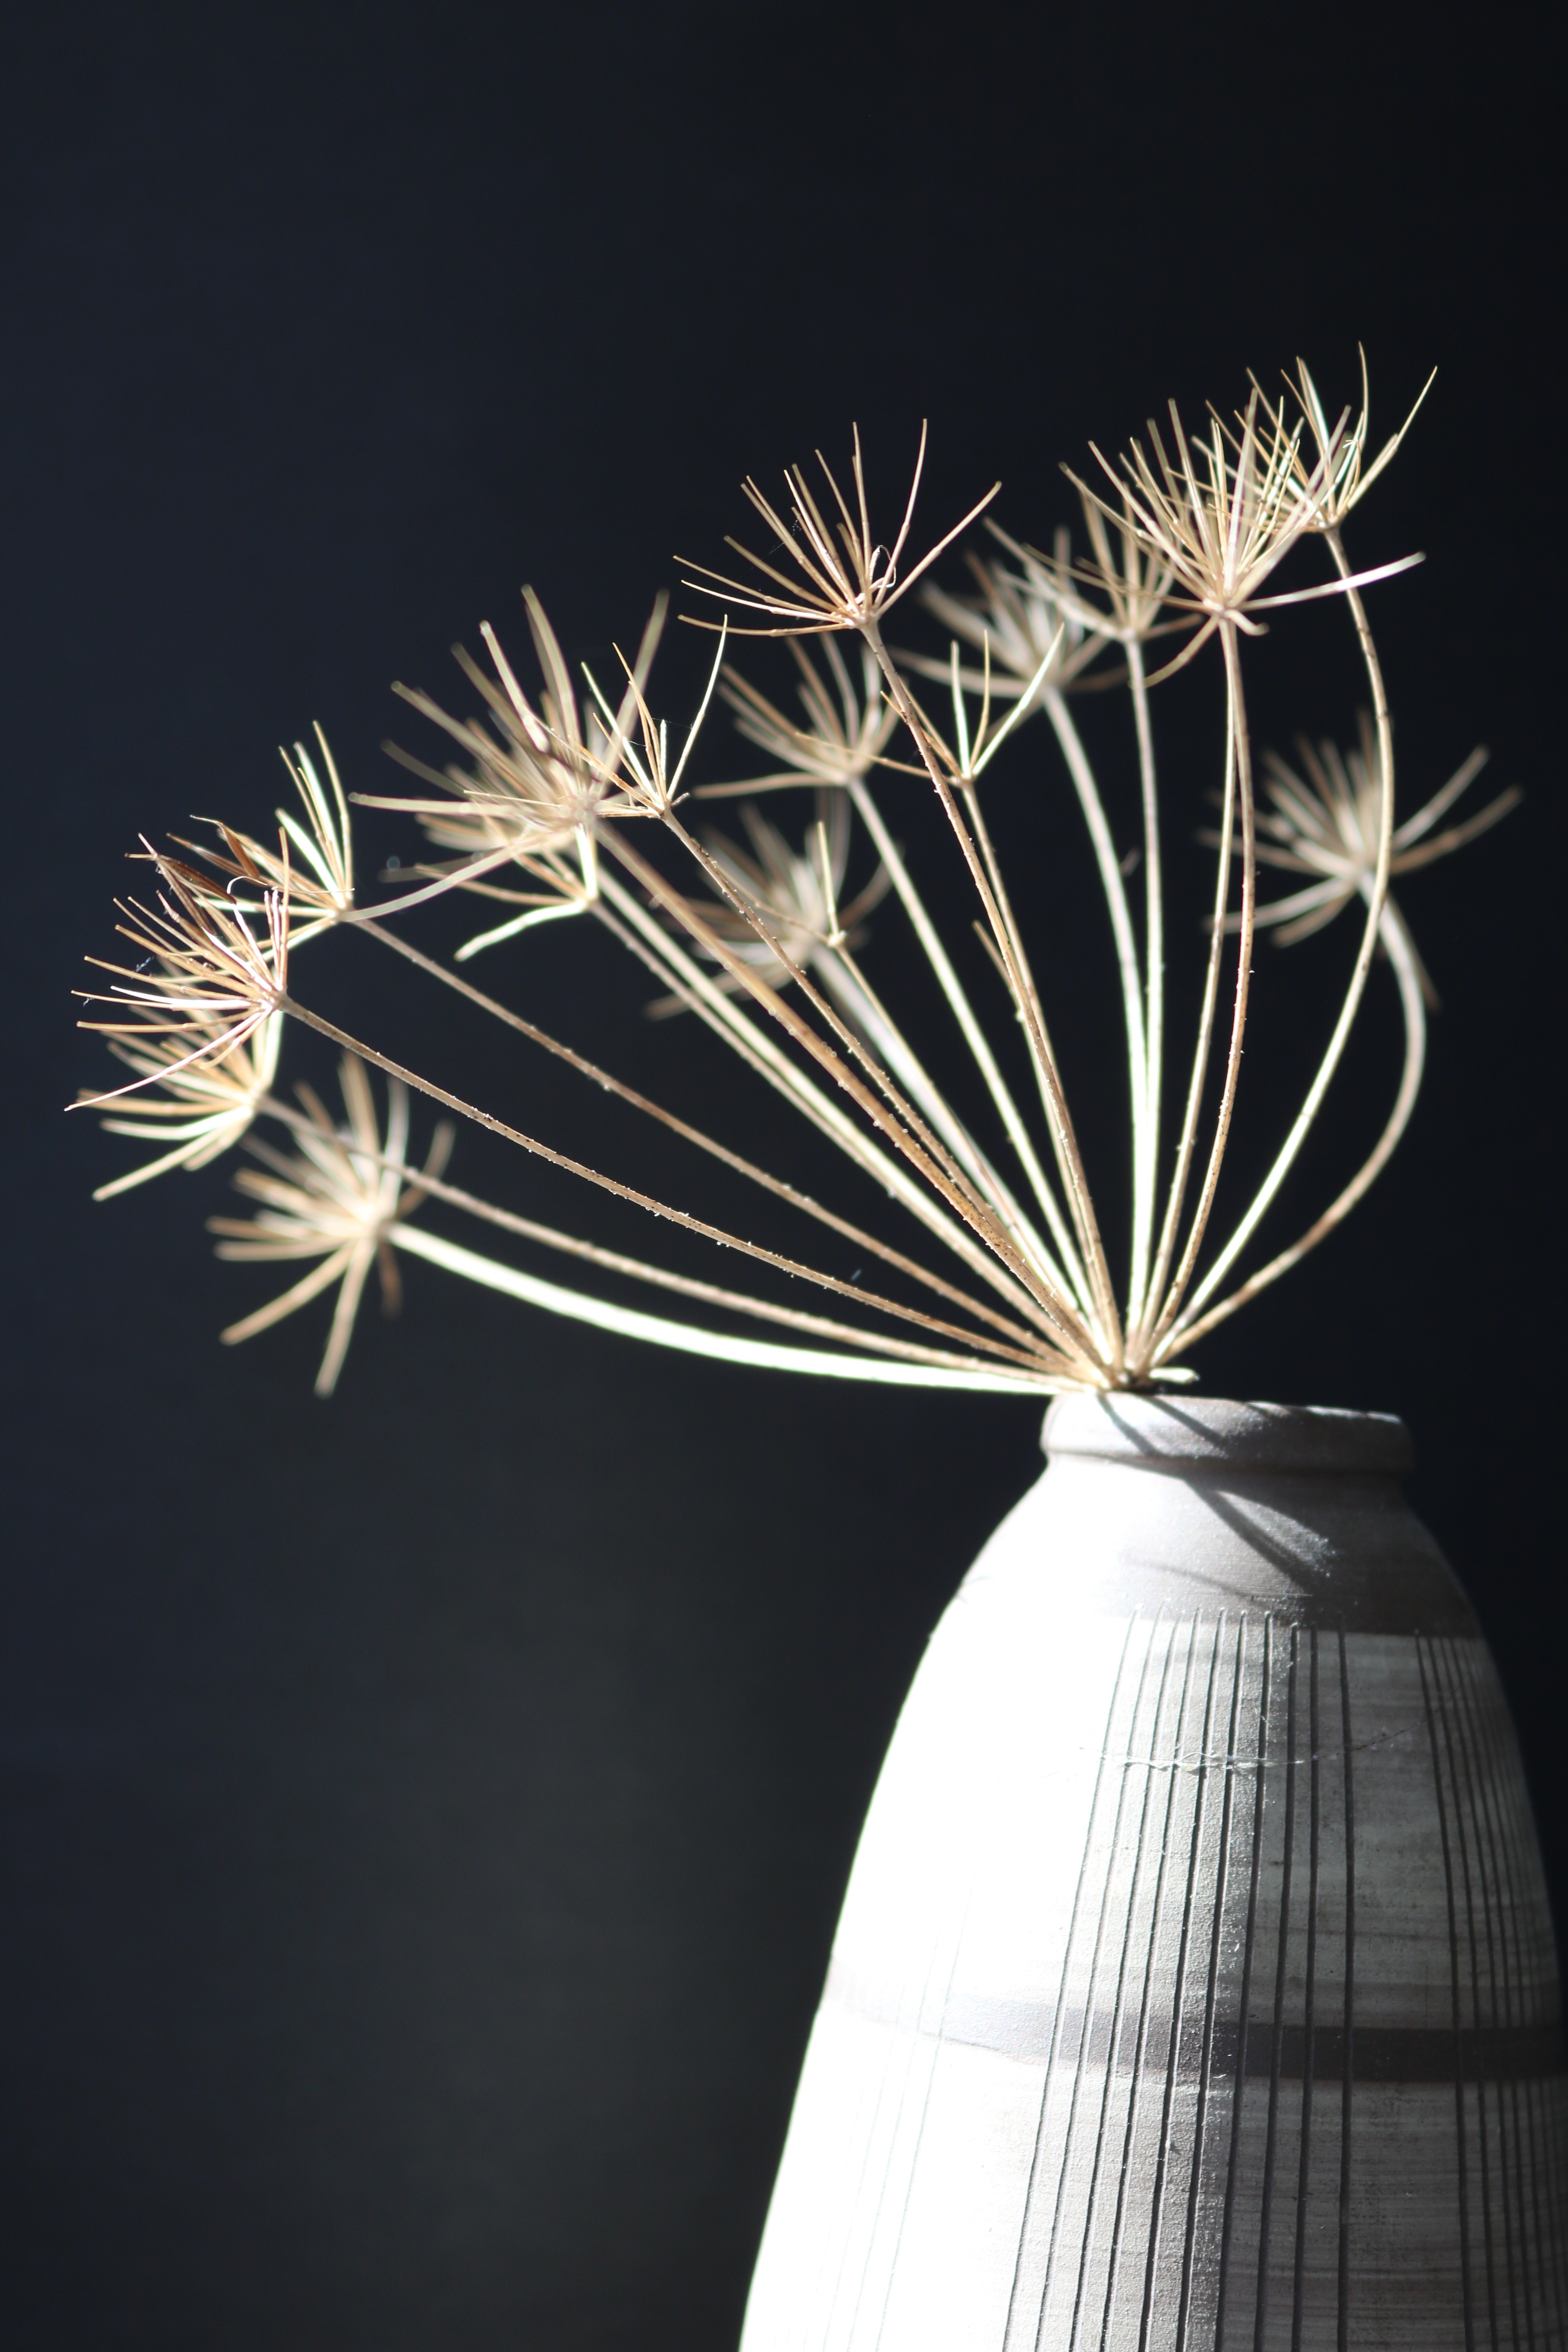
branch, light, white, flower, dry, vase, autumn, lighting, twig, light fixture, chandelier, macro photography, inflorescence, black background